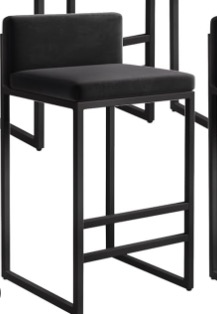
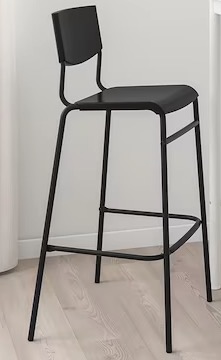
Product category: stool
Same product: no